Leyland Trucks

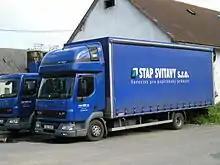
DAF LF designed and built by Leyland Trucks

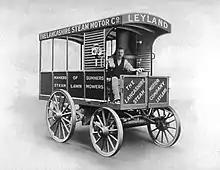
The first truck built at Leyland, 1896

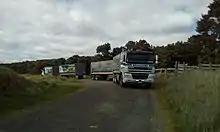
RHD DAF CF in New Zealand. Same cab as Foden Alpha, same chassis as Kenworth T401, same drivetrain as Kenworth T410. Paccar MX13 engine, Eaton-Fuller Road Ranger gearbox and Meritor diffs.

Leyland Trucks' origins were in Leyland Motors, which became part of the British Leyland (BLMC) conglomerate in 1968. Upon the restructuring of BL's successor company, Rover Group, the truck-making division was divested by way of a merger with DAF Trucks in 1987 to form Leyland DAF, under the ownership of DAF NV. When DAF NV was placed in administration in February 1993, Leyland Trucks emerged as an independent company.